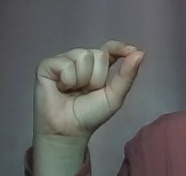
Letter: fa